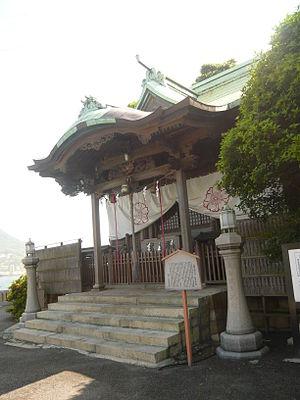
Le Mekari-jinja est un sanctuaire shinto situé dans l'arrondissement de Moji-ku, Kitakyūshū, préfecture de Fukuoka au Japon.